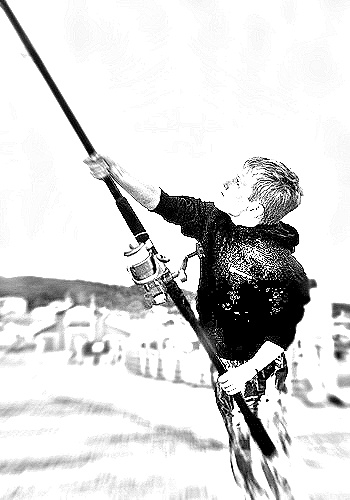
Portrait style: Sketch Portrait